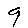
Label: 9